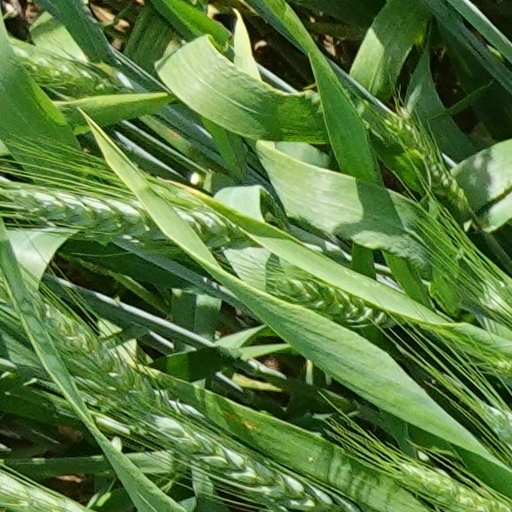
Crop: wheat